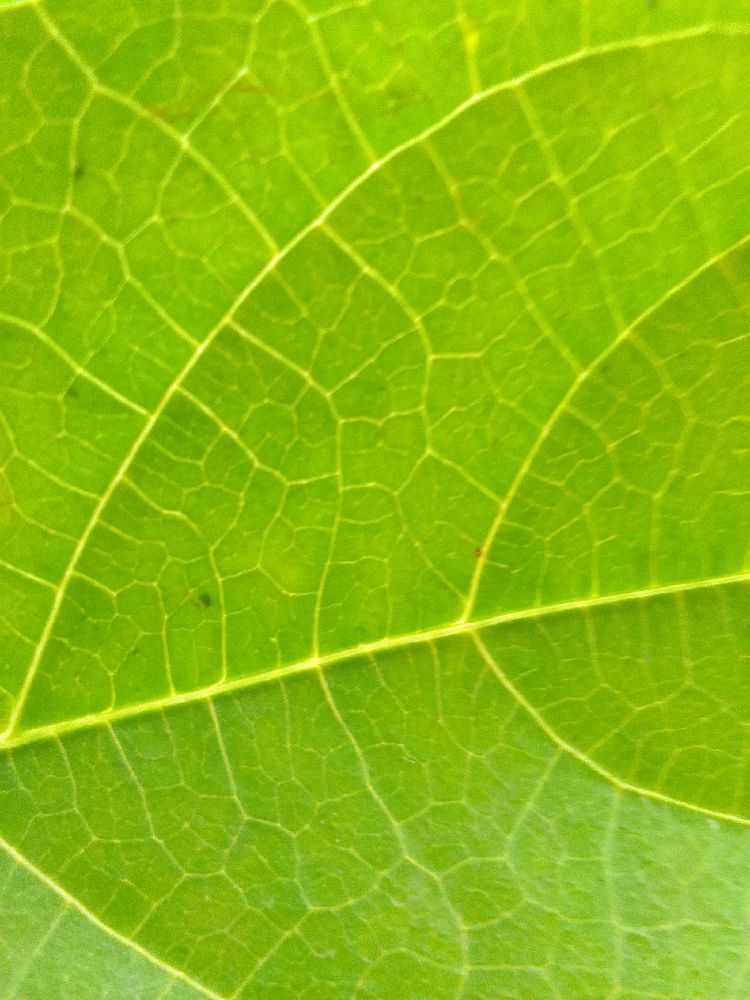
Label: healthy